Wasco–Wishram

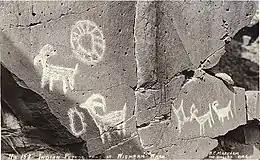
Wishram petroglyphs on the Columbia River

The Wishram are known as the Tlakluit and Echeloot. They traditionally settled in permanent villages along the north banks of the Columbia River. In the 1700s, the estimated Wishram population was 1,500. In 1962 only 10 Wishrams were counted on the Washington census. Their main summer and winter village on the Columbia River, Washington, was Wishram village, referred to as Nixlúidix by its residents. It is considered the largest prehistoric Chinook village site. The site is now part of Columbia Hills State Park. Located near Five Mile Rapids, the village was located at the far eastern reach of Chinookan lands. The village and the name for its people as ″Wishram″ comes from the neighboring Sahaptin-speaking tribes, which called the village Wɨ́šx̣am/Wɨ́šx̣aa - ″Spearfish″, and its people therefore Wɨ́šx̣amma - ″Wishram people″.